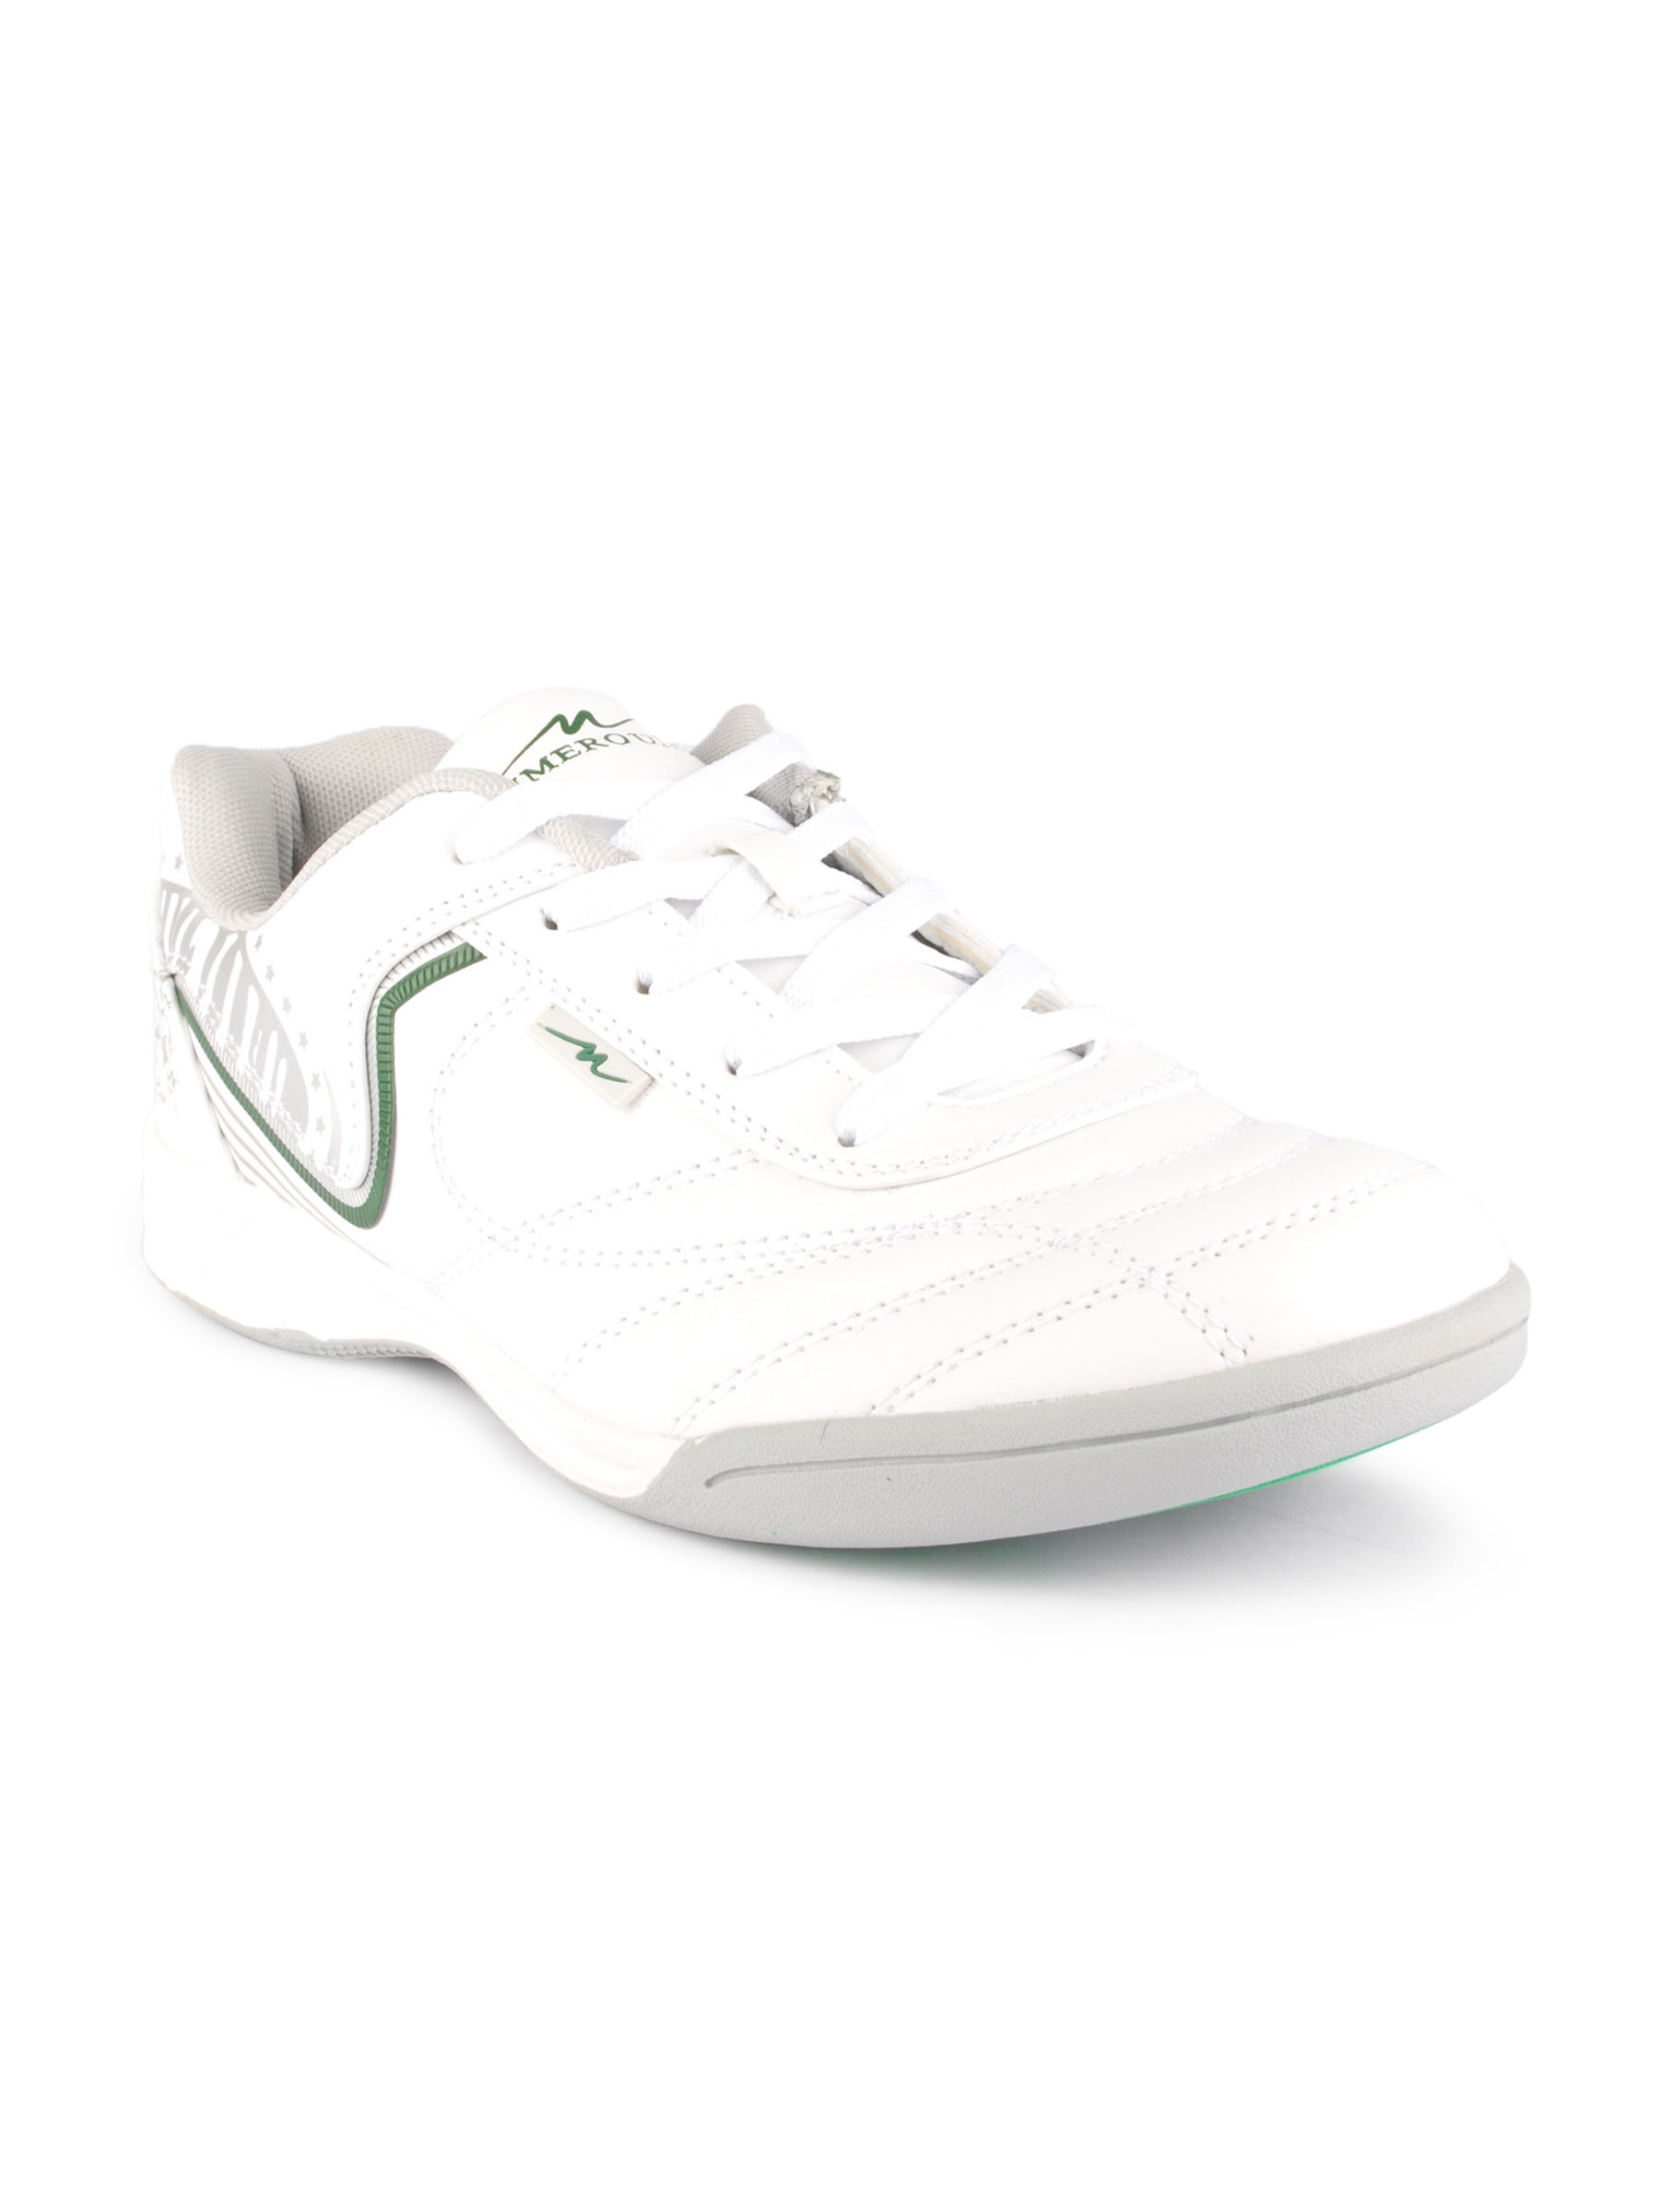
Numero Uno Men White Casual Shoes
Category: Footwear / Shoes / Casual Shoes
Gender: Men
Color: White
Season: Fall 2011
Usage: Casual